Roxane Knetemann

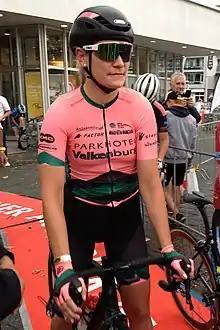
Knetemann in 2019

Roxane Knetemann (born 1 April 1987 in Alkmaar) is a Dutch former professional racing cyclist, who rode professionally between 2006 and 2019 for the , Vrienden van het Platteland, , , and teams.